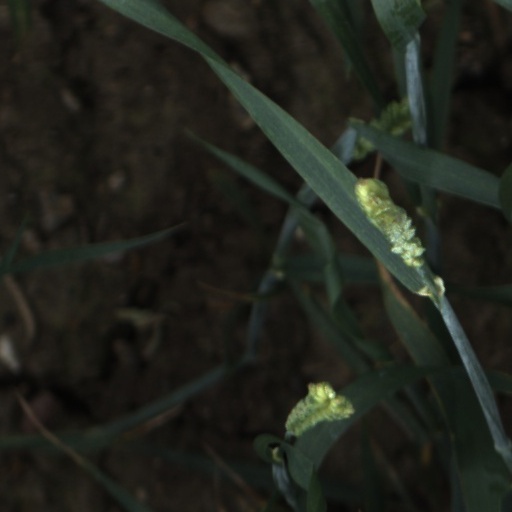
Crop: wheat